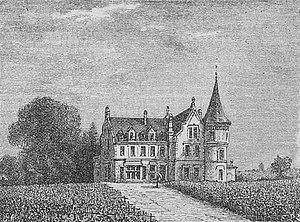
Illustration du Château Lascombes dans l'ouvrage Bordeaux et ses vins (6ème édition) de Charles Cocks et Edouard Féret publié en 1893
Le château Lascombes, est un domaine viticole situé à Margaux en Gironde. En AOC margaux, il est classé deuxième grand cru dans la classification officielle des vins de Bordeaux de 1855.